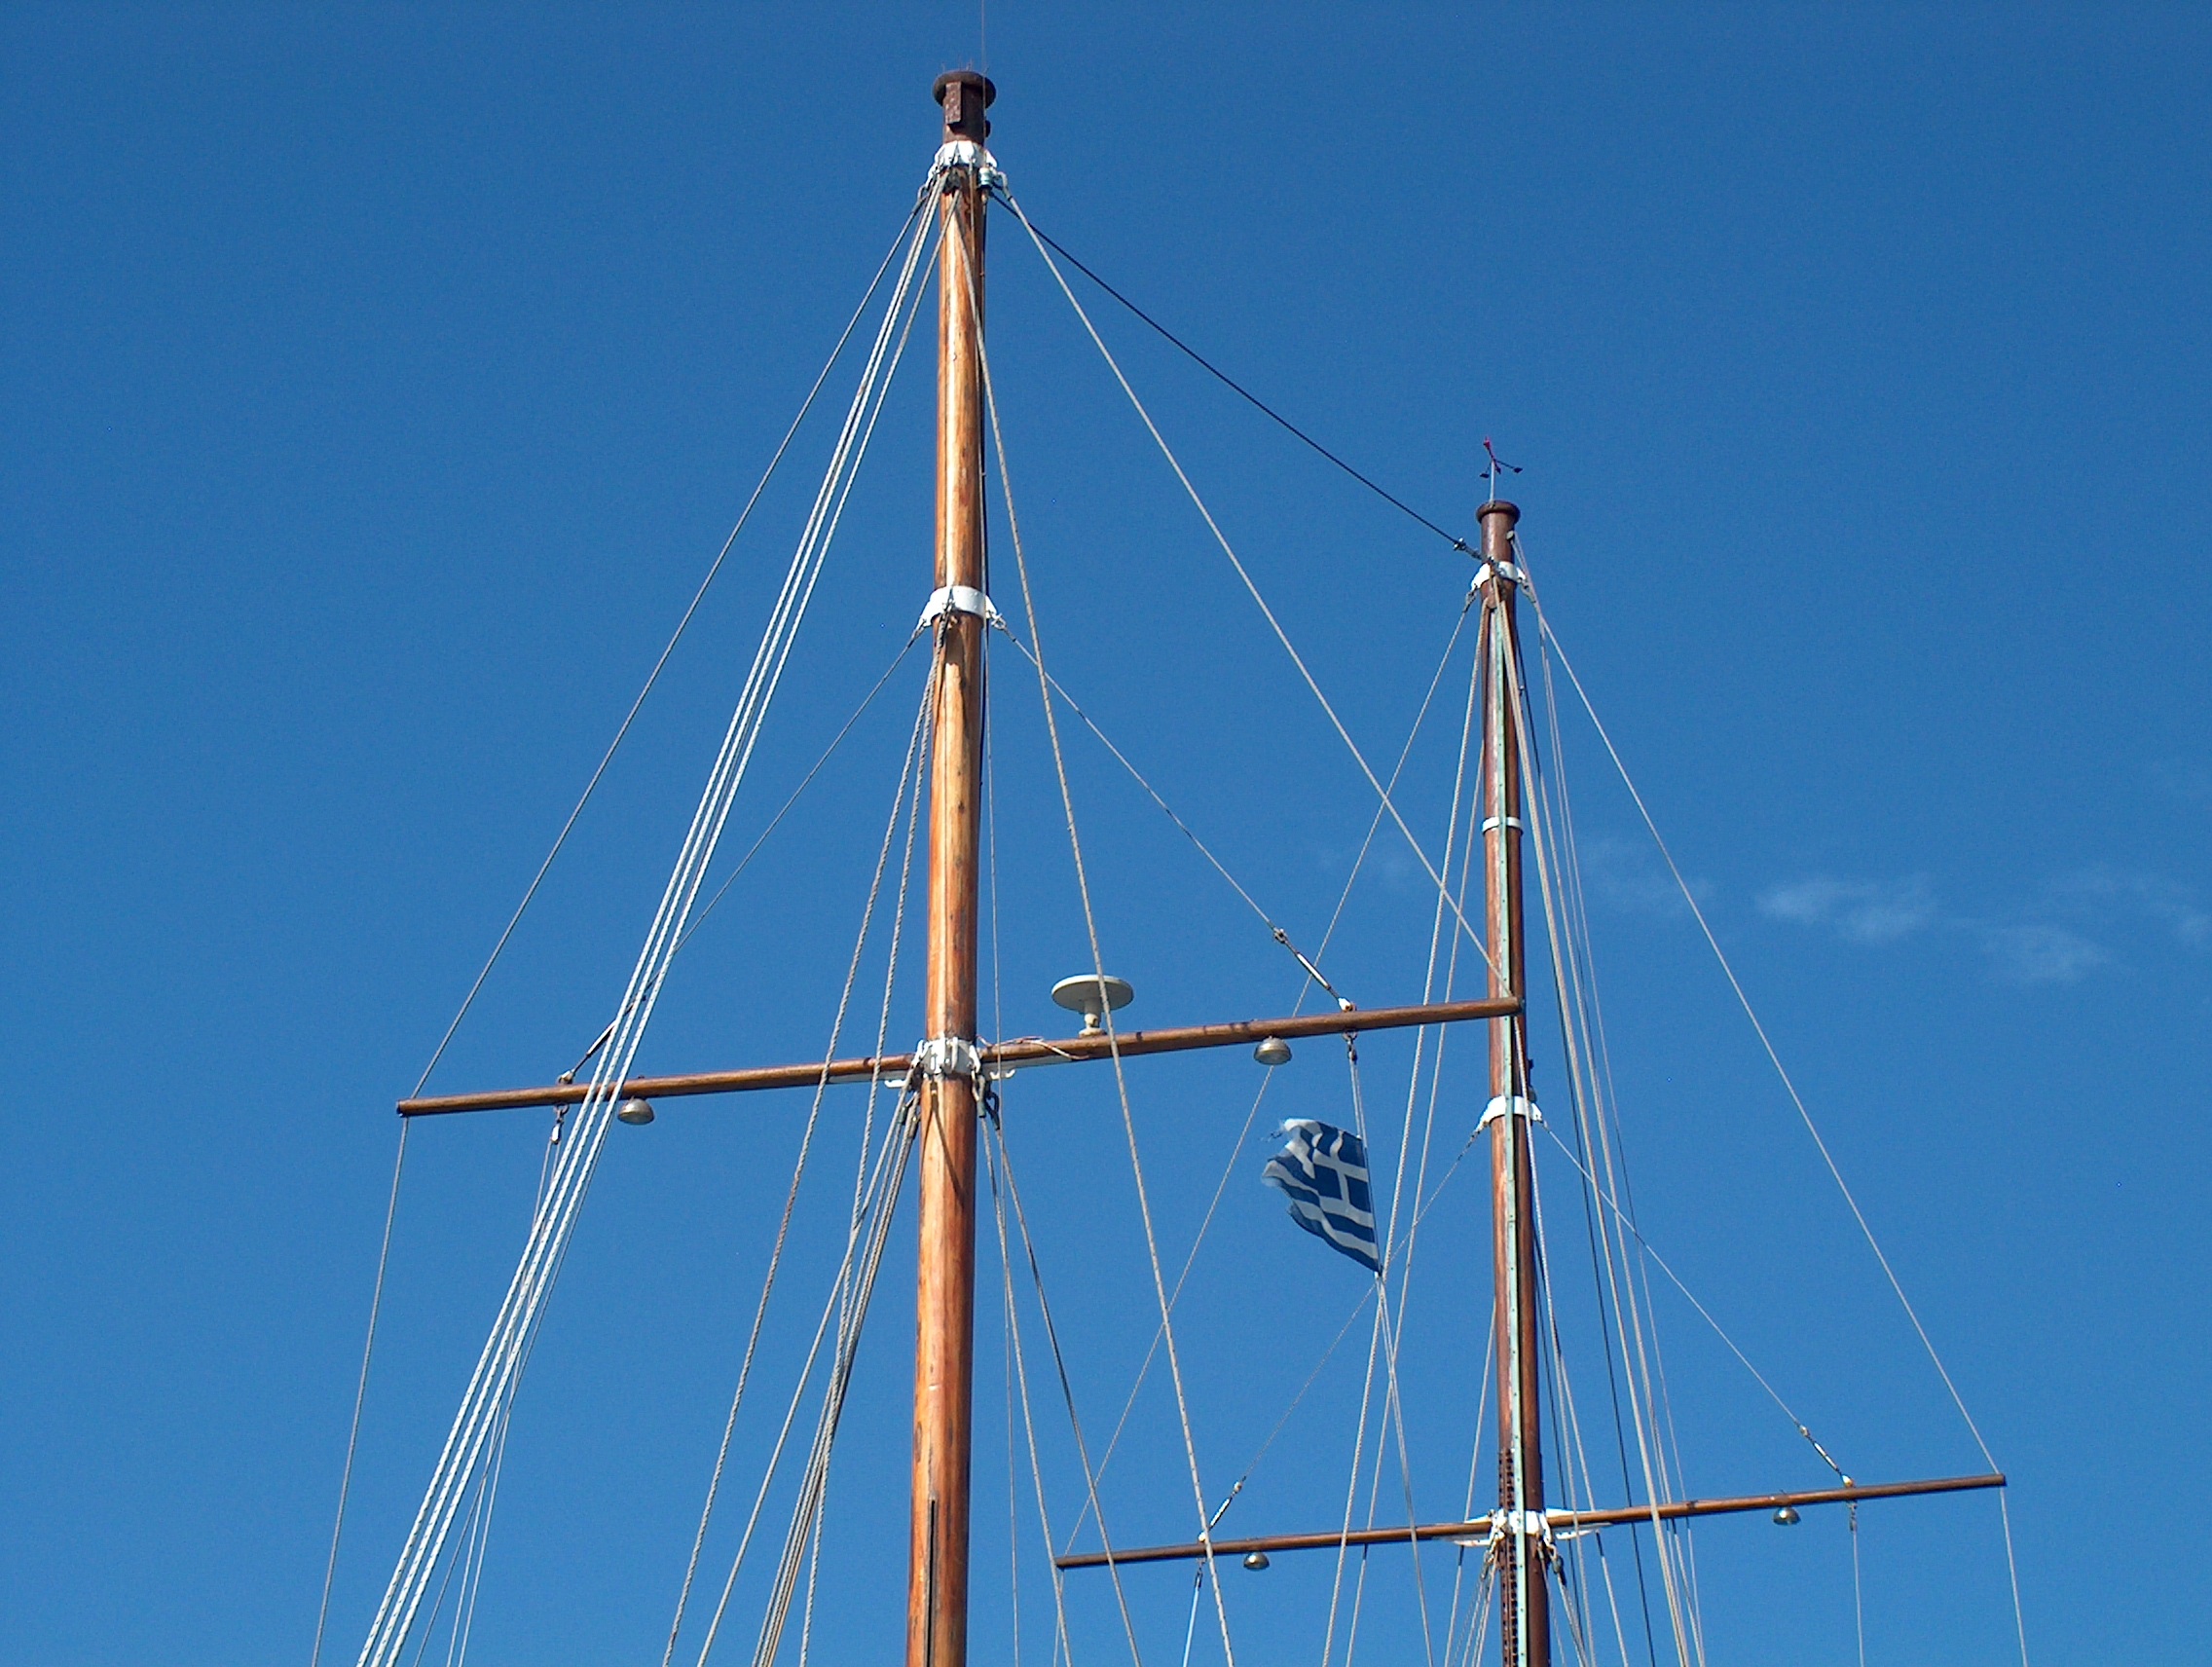
boat, ship, line, vehicle, tower, mast, sailboat, sail, masts, watercraft, schooner, sailing boat, sailing ship, zweimaster, overhead power line